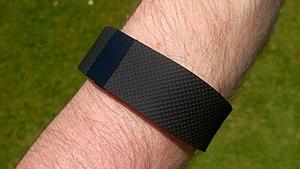
Traqueur d'activité Fitbit Charge HR au poignet
Fitbit est une société américaine fondée en 2007 qui conçoit, développe et commercialise des moniteurs d'activité physique et autres objets connectés.